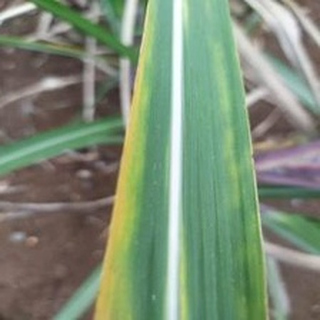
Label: sugarcane_yellow_leaf_disease